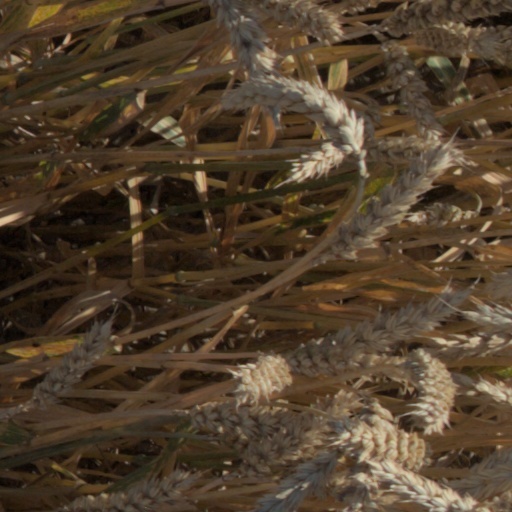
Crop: wheat